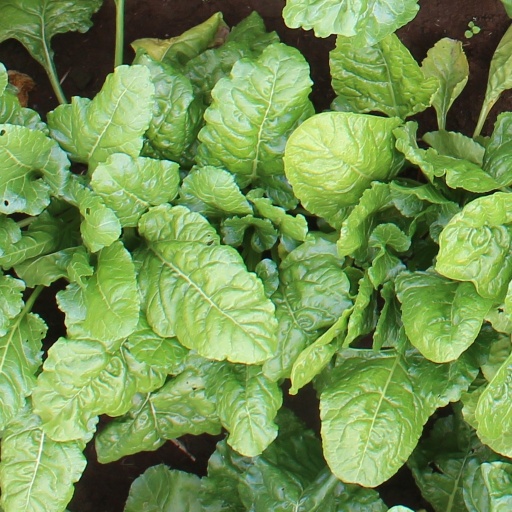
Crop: sugar beet